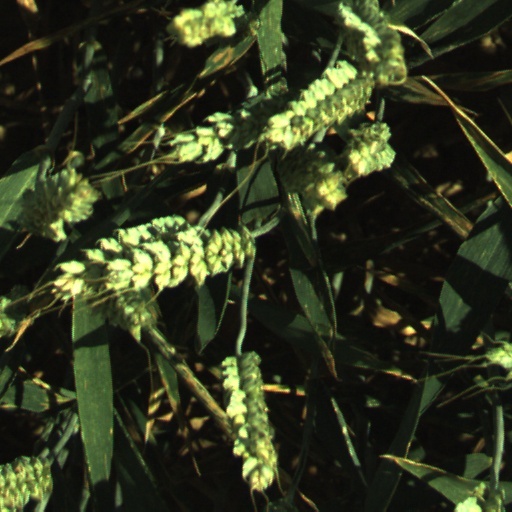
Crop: wheat